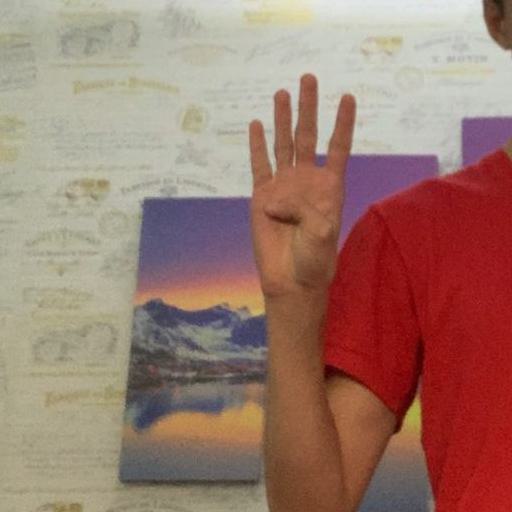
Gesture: four